Apatosaurinae

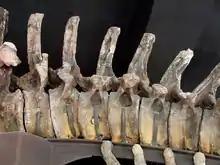
Caudal vertebrae of an indeterminate apatosaurine (FMNH P25112)

Based on this, its respiratory system would likely have consisted of parabronchi, with multiple pulmonary air sacs as in avian lungs, and a flow-through lung. An avian respiratory system would need a lung volume of about compared with a mammalian requirement of , which would exceed the space available. The overall thoracic volume of the same-sized "Apatosaurus" has been estimated at , allowing for a , a four-chambered heart and a lung capacity. That would allow about for the necessary tissue. Evidence for the avian system in apatosaurines and other sauropods is also present in the pneumaticity of the vertebrae. Though this plays a role in reducing the weight of the animal, a 2003 publication by Matt Wedel states they are also likely connected to air sacs, as in birds.